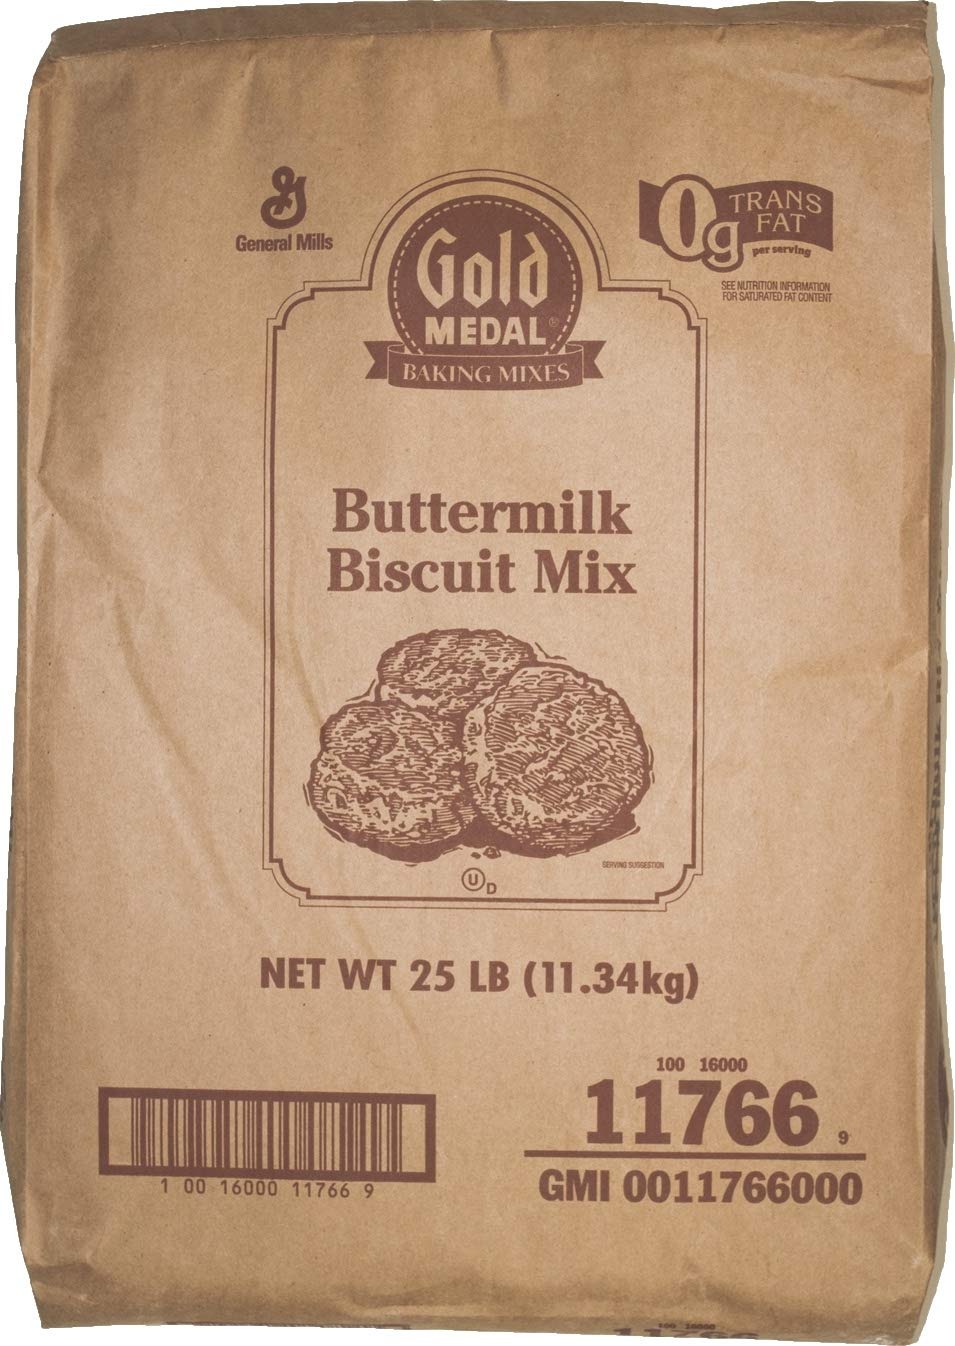
Item Name: Gold Medal Buttermilk Biscuit Mix 25 Pound
Product Description: Gold Medal Buttermilk Biscuit Mix 25 Pound Consistent, tolerant, easy-to-use. Rich formula delivers tender 'melt-in-your-mouth' flavor and texture
Value: 1.0
Unit: Count

Price: 74.67